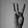
ASL letter: W